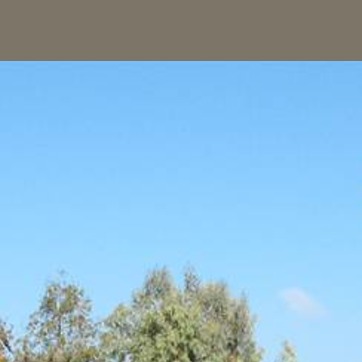
Material: sky